Coat of arms of British Columbia

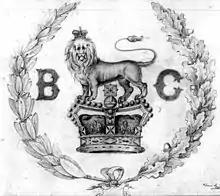
The Colonial-era royal crest of British Columbia.

The first heraldic provincial symbol was the Great Seal of the province: the royal crest of the crowned lion upon the imperial crown, as was the usual practice for British colonies, but with the letters "BC" added. This design was created by Richard Clement Moody This design was used upon British Columbia joining Confederation.